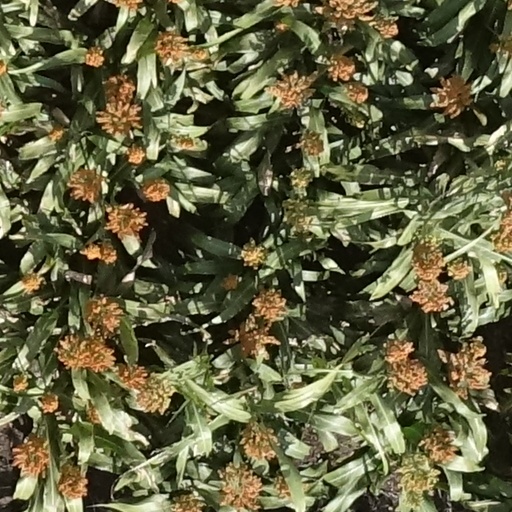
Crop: sorghum